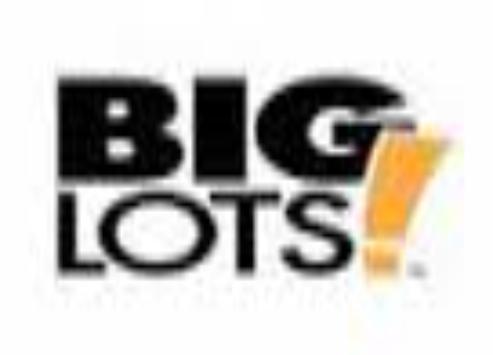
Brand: Big Lots
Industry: Necessities